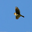
Label: bird